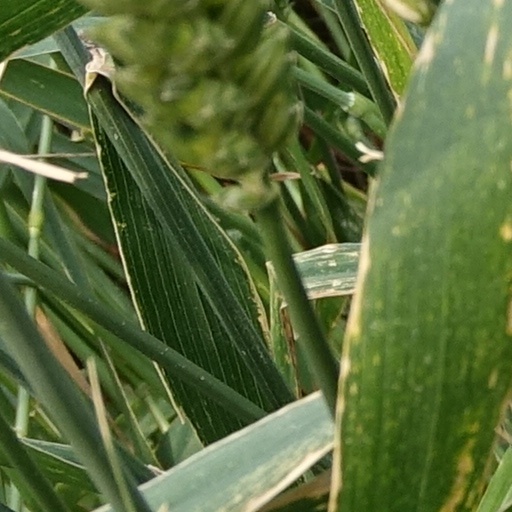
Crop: wheat